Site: brandenburg
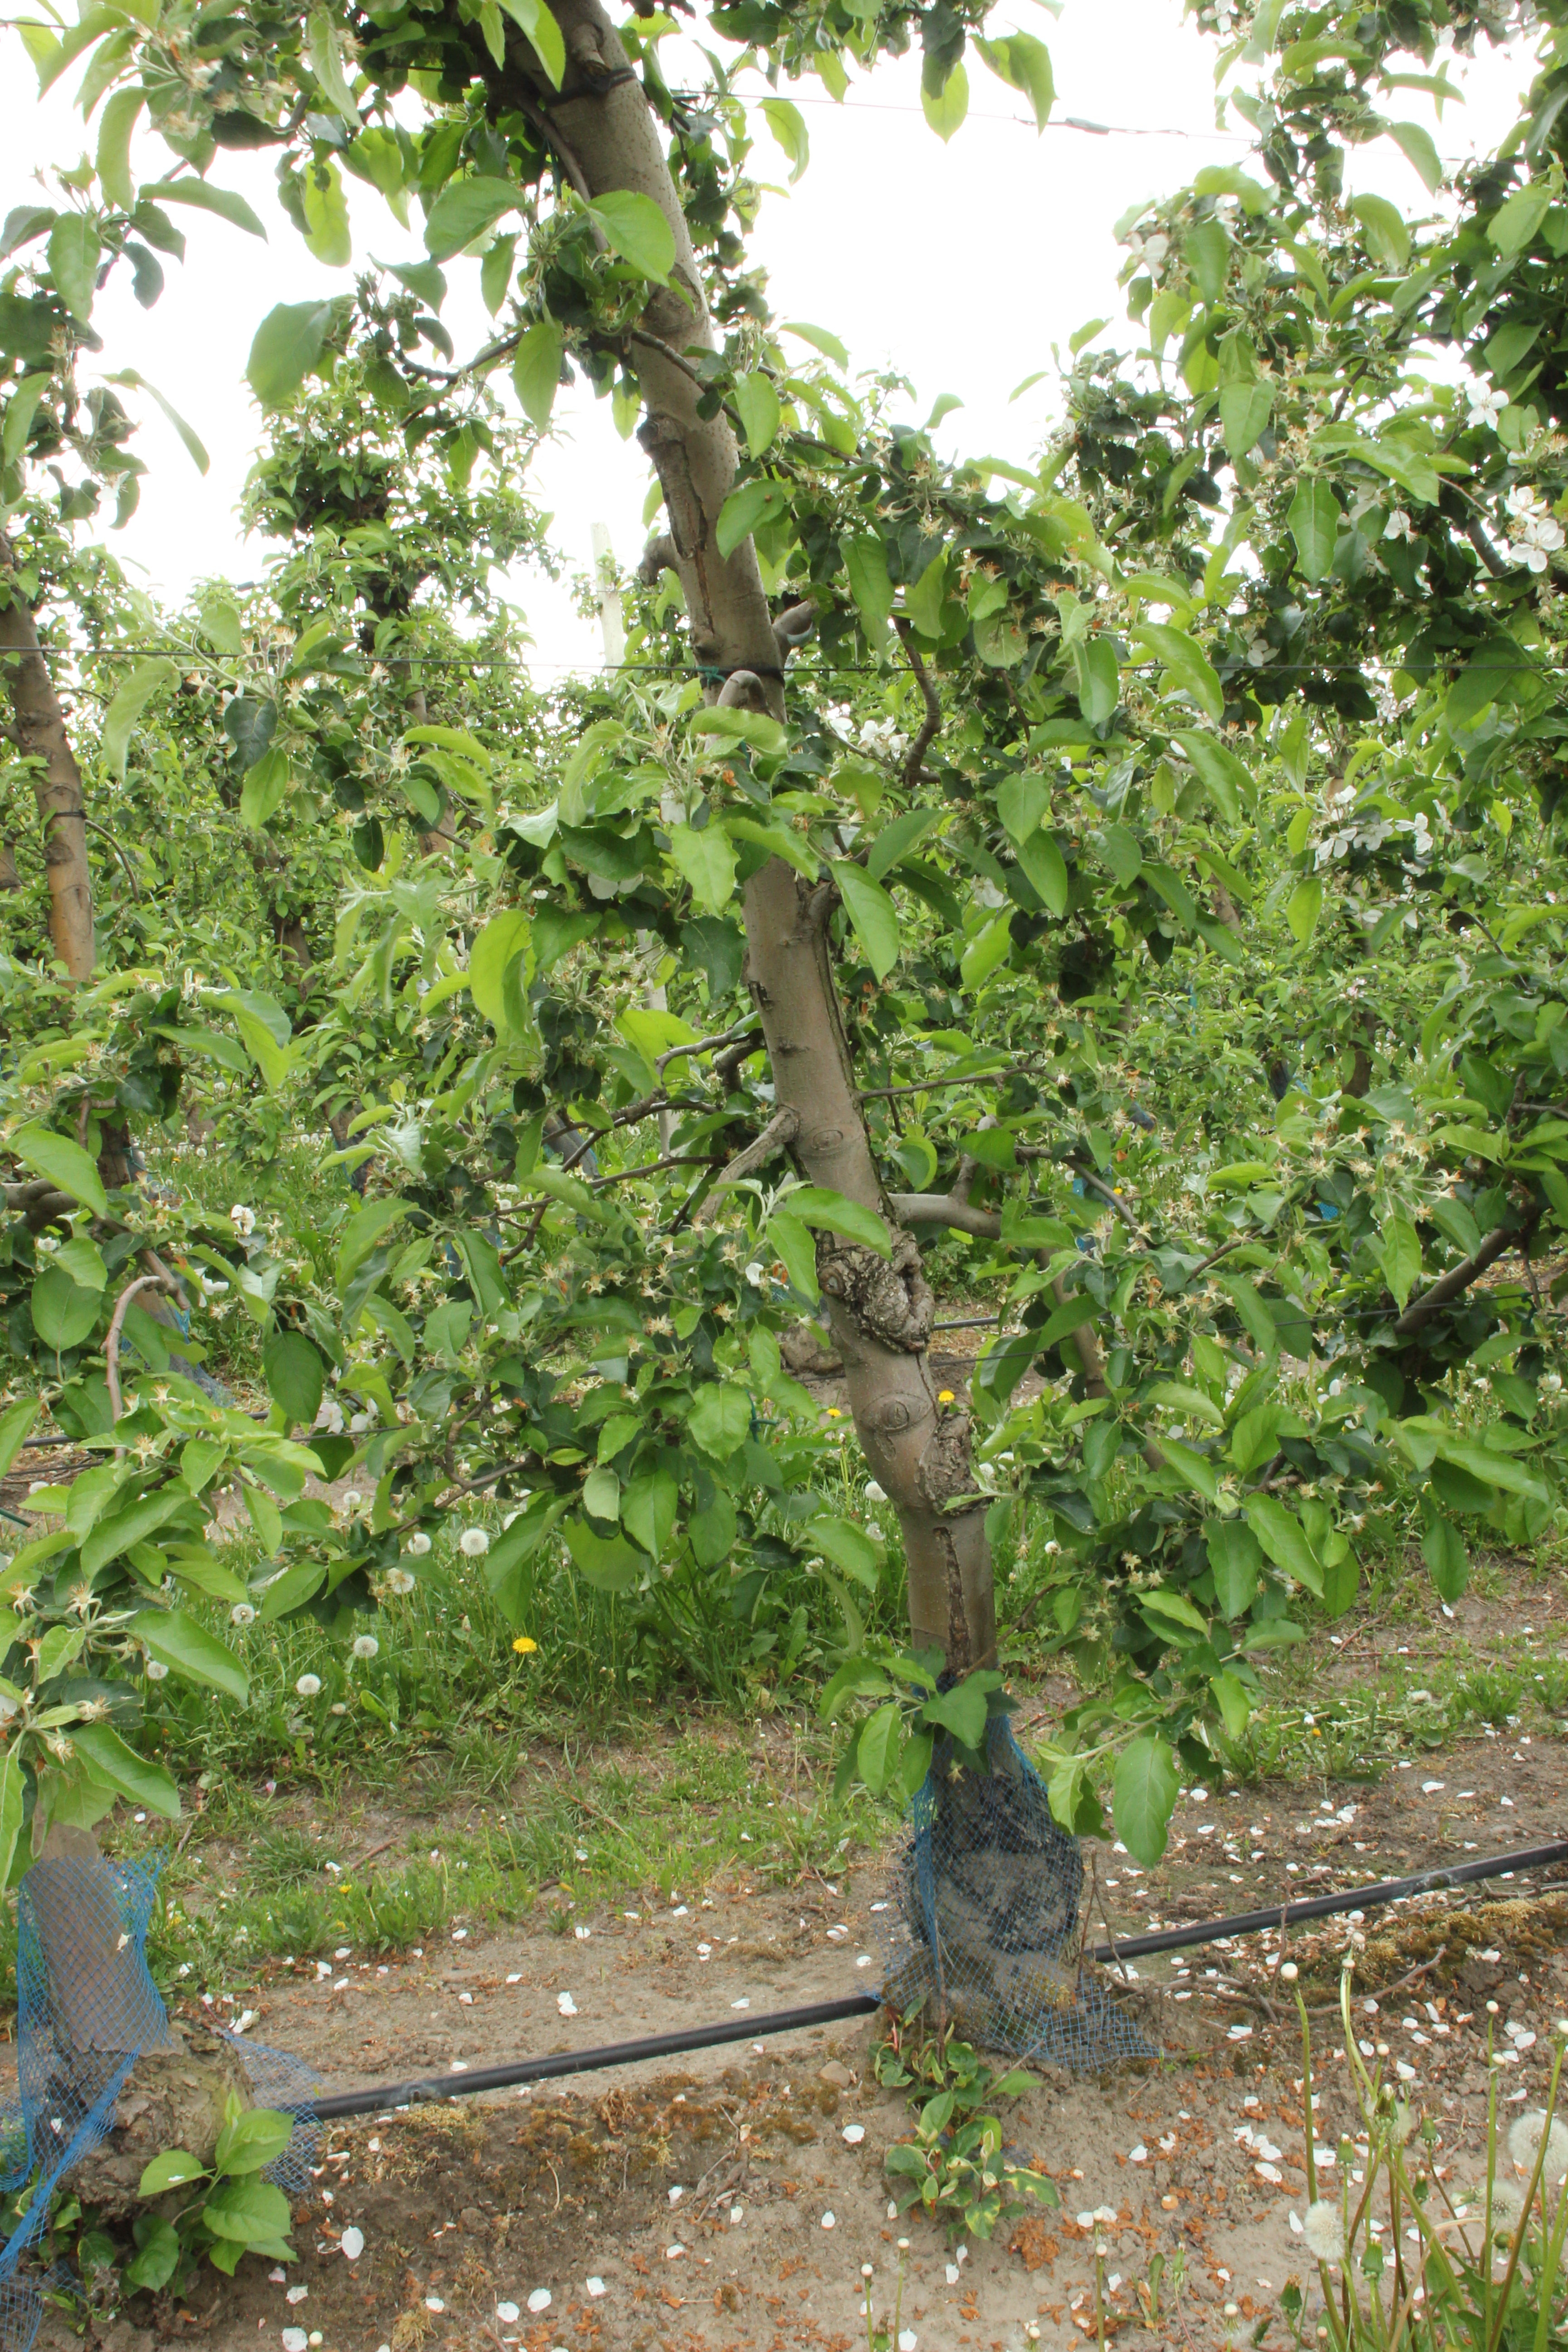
Growth stage (BBCH 67): Flowering